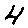
Label: 4